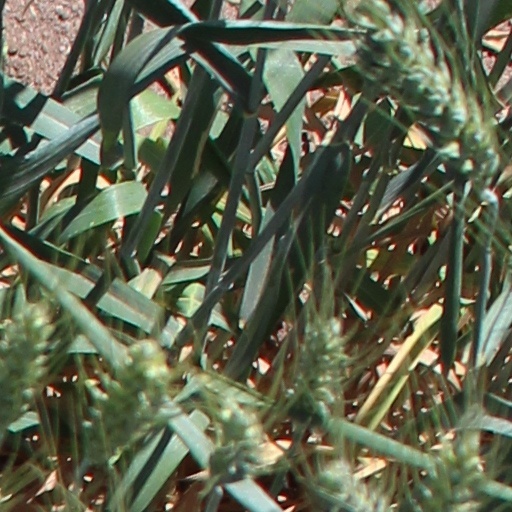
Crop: wheat